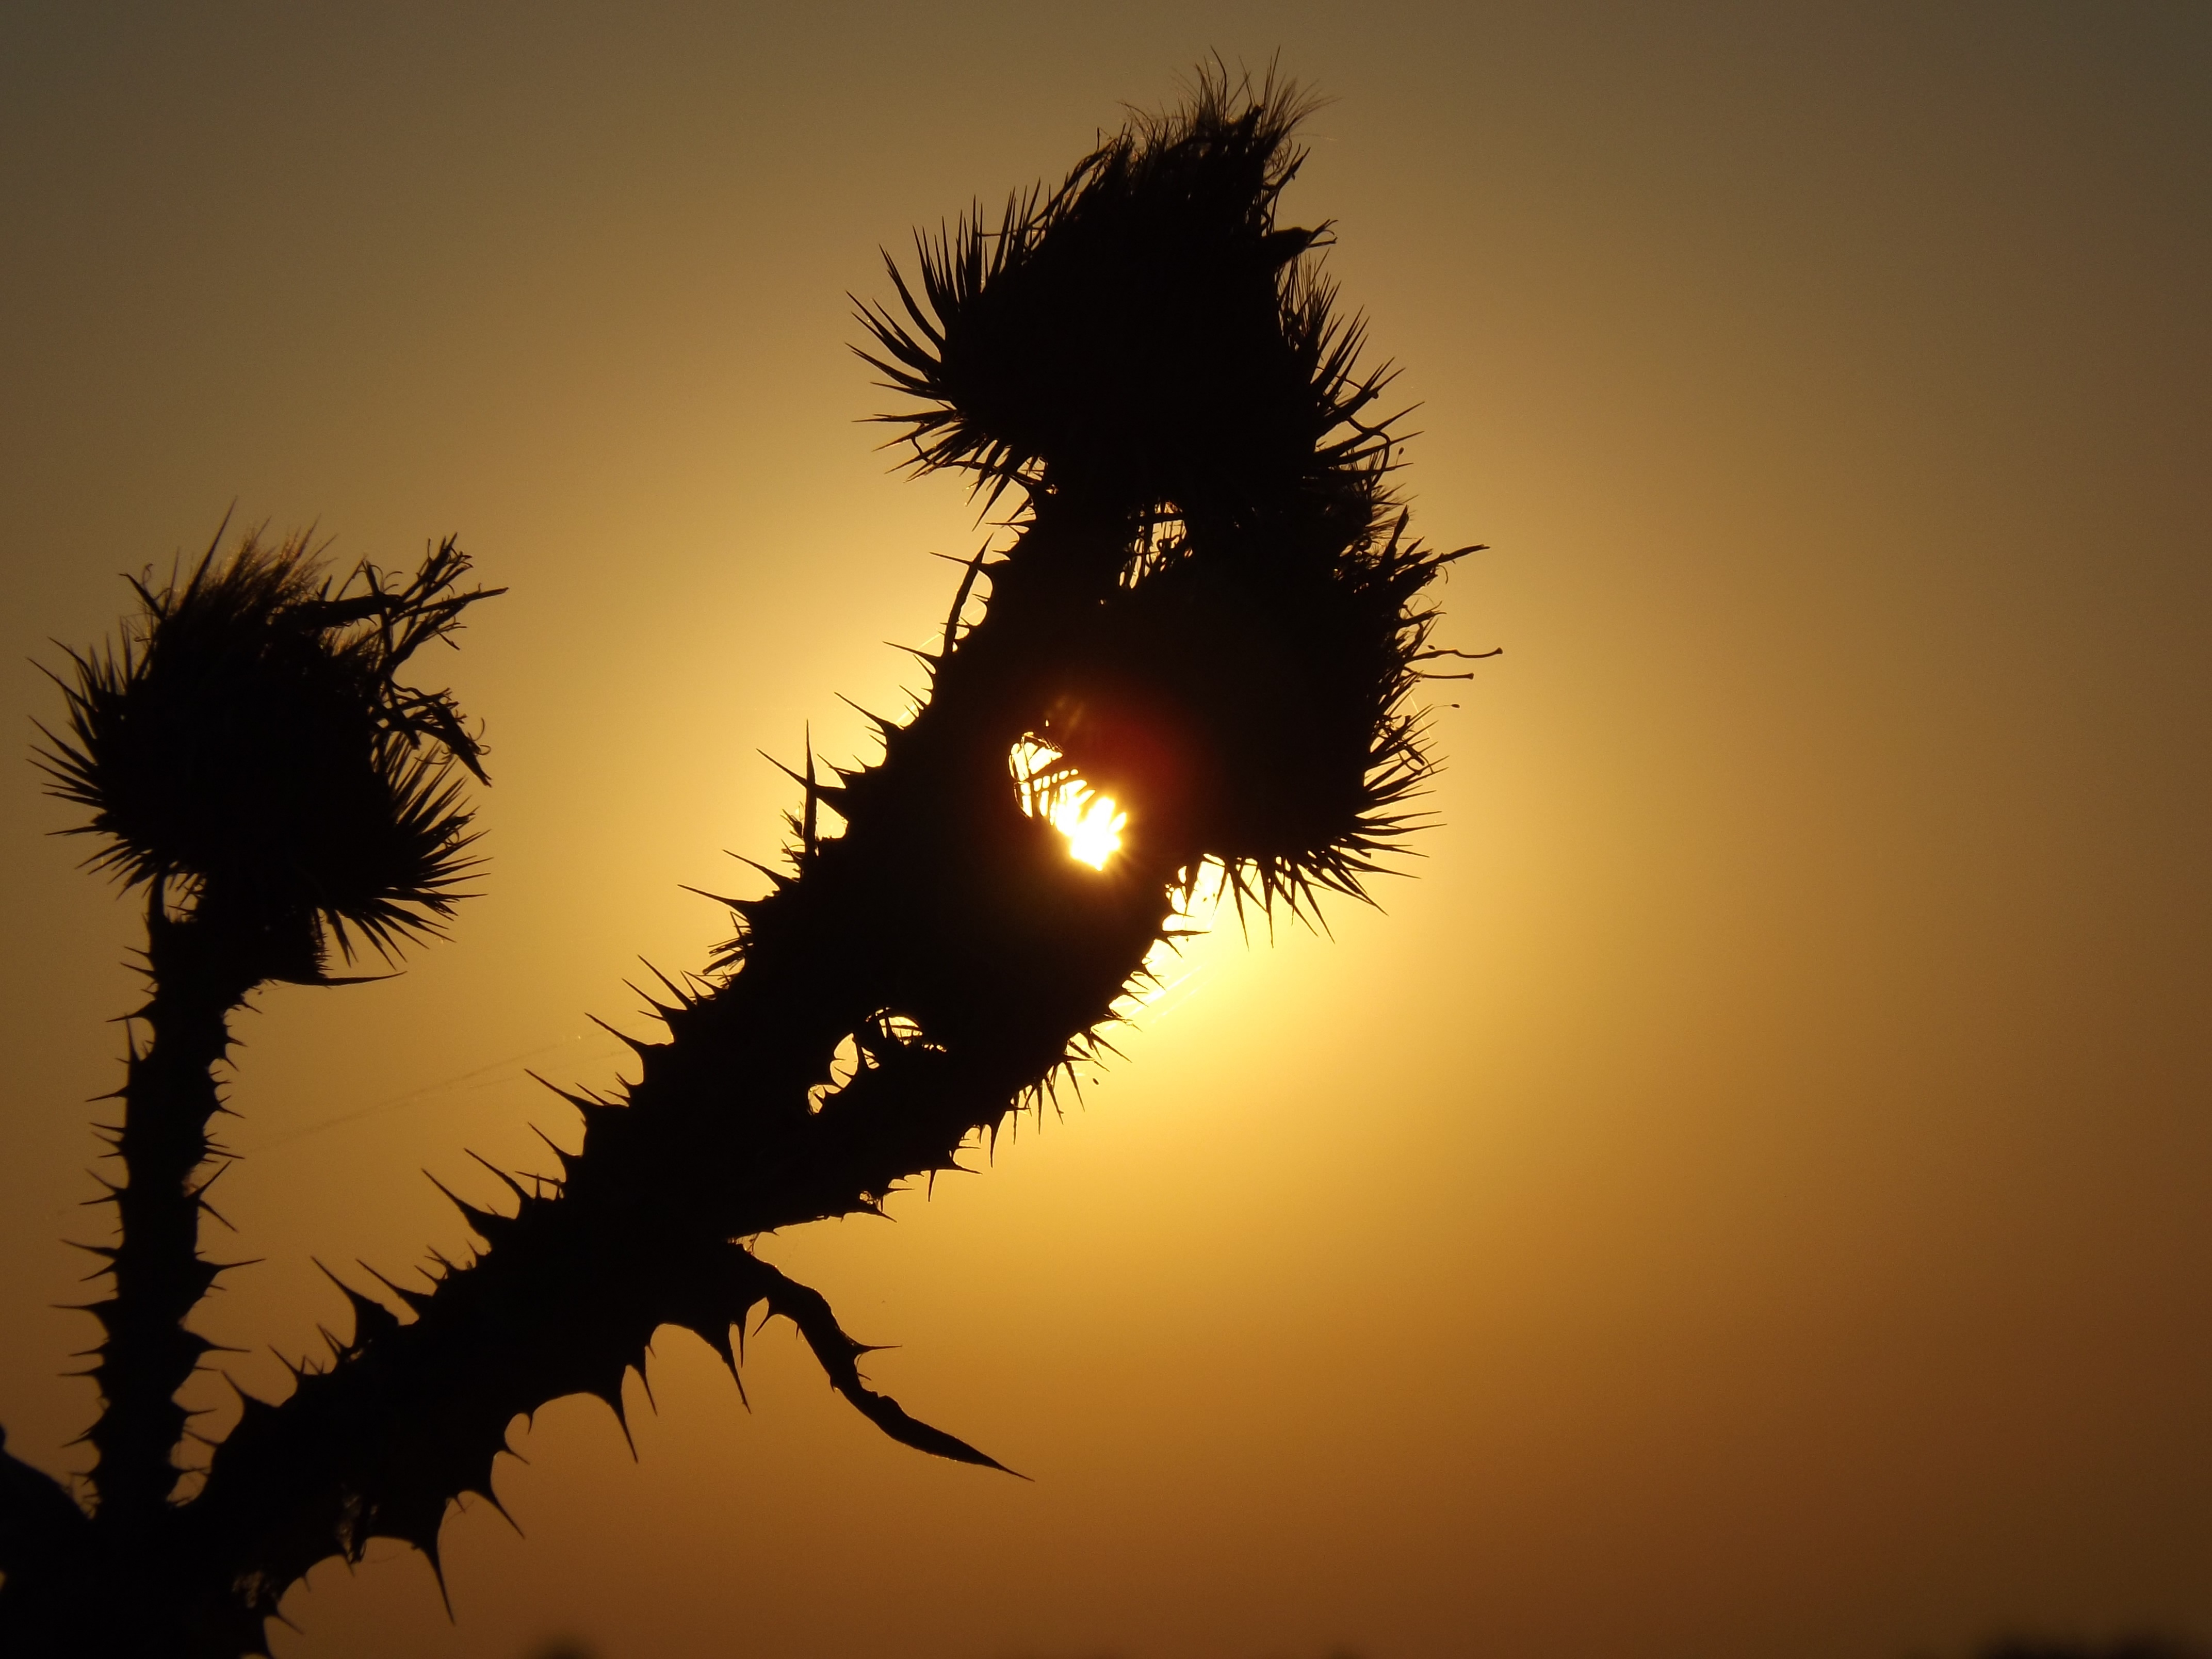
tree, branch, silhouette, light, plant, sky, sun, sunrise, sunset, sunlight, morning, flower, dawn, evening, reflection, red, spin, east, arecales